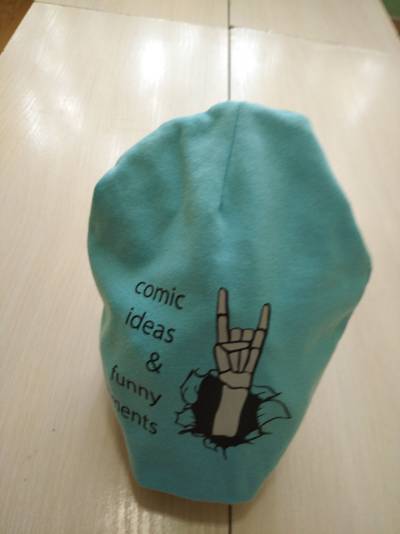
Waste category: clothes